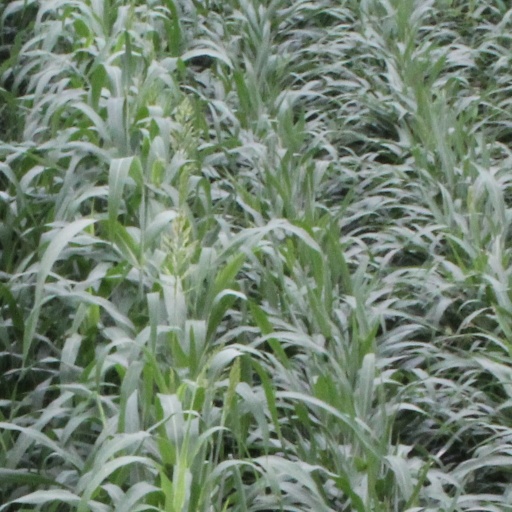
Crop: sorghum